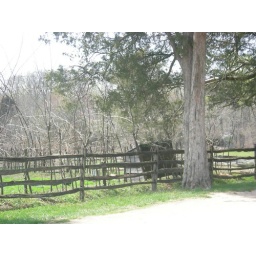
the fruit trees are over the fence. Cedar along the rail and path.